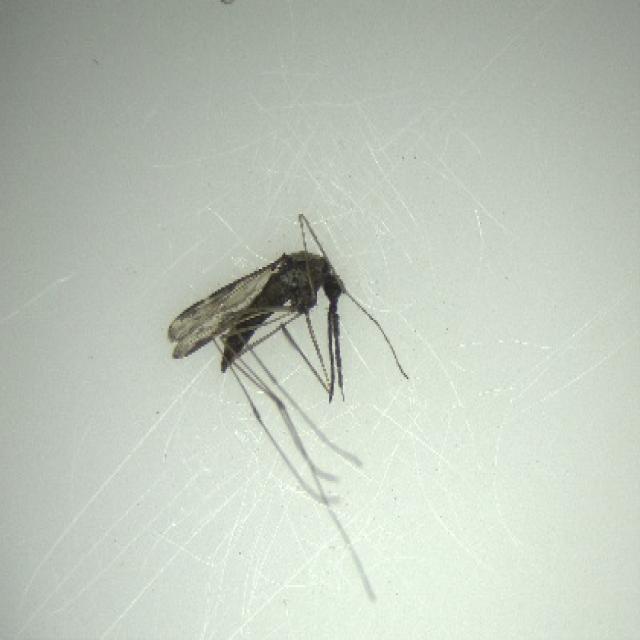
Species: anopheles_sinensis